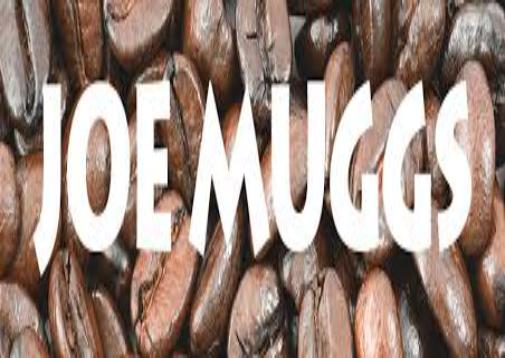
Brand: joe muggs
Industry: Food